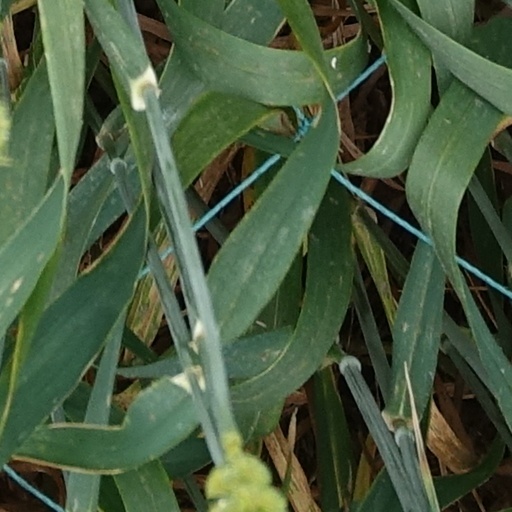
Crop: wheat